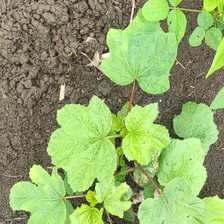
Weed species: Little_Mallow(Malva parviflora)